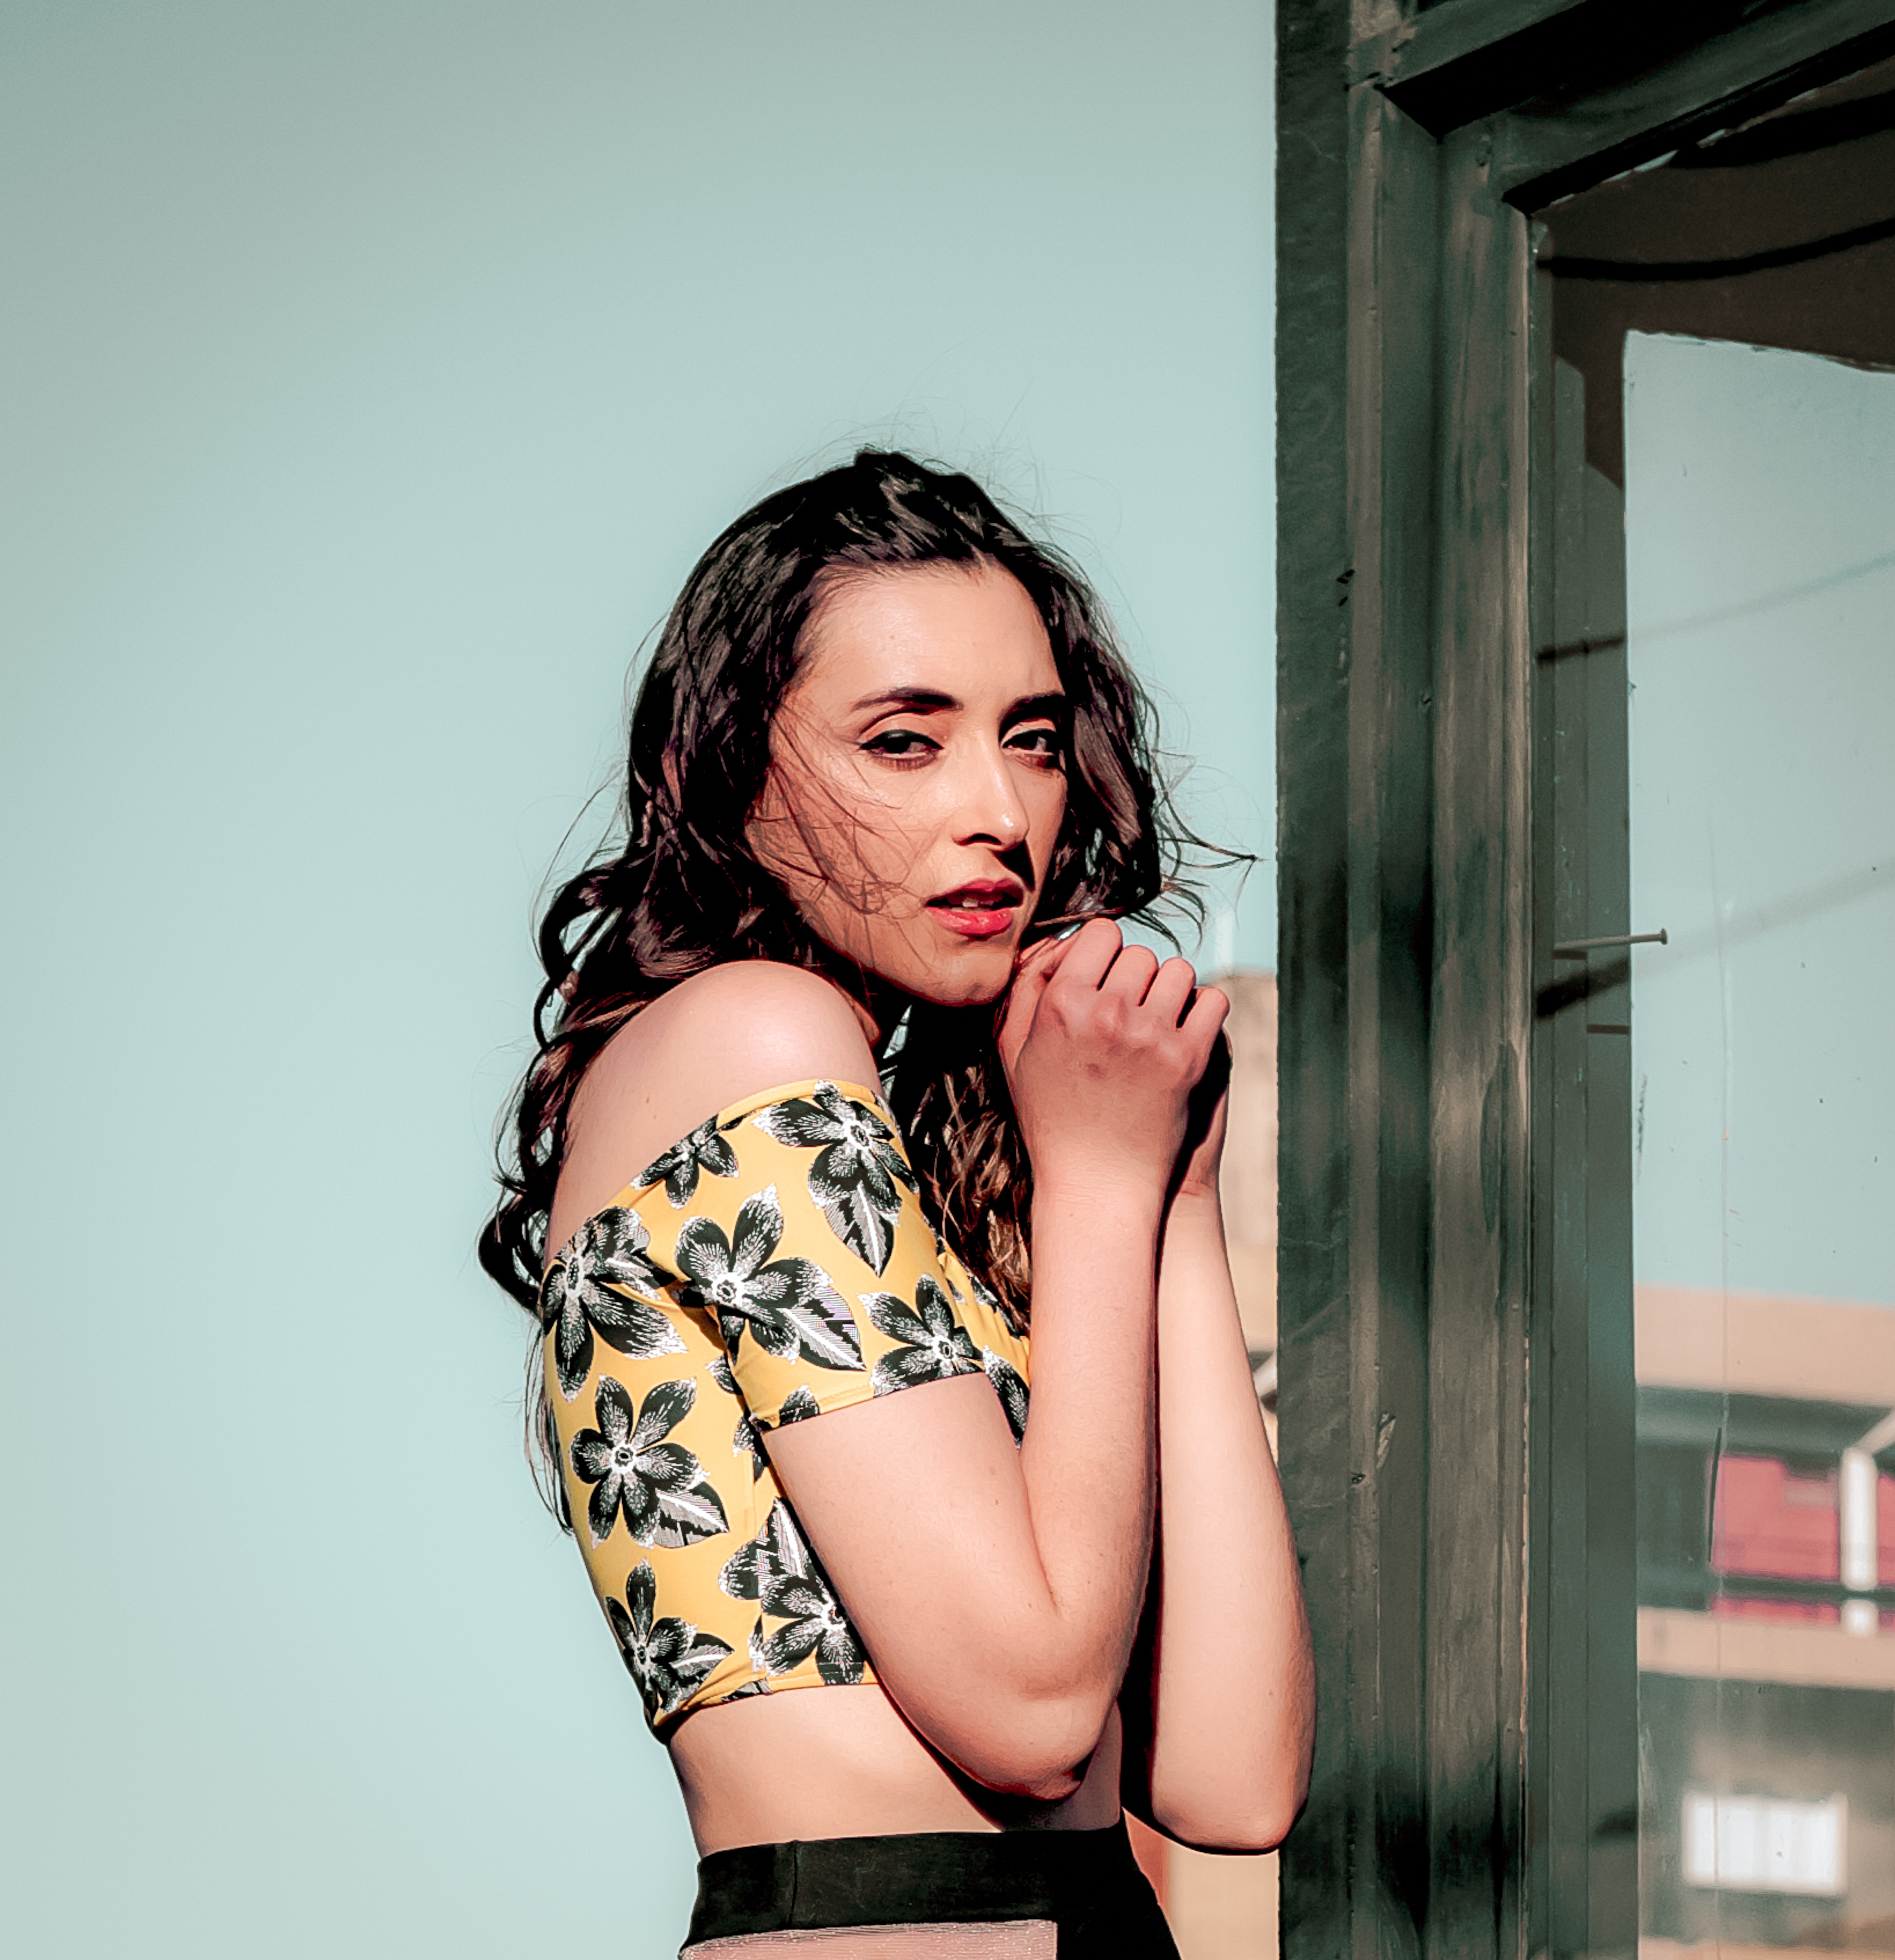
beauty, clothing, skin, yellow, model, photo shoot, shoulder, leg, lip, fashion, fashion model, thigh, human leg, eye, brown hair, long hair, photography, black hair, dress, lingerie, flash photography, art model, sitting, style, knee, fashion design